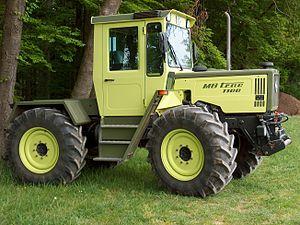
Le MB-trac est un tracteur produit par Mercedes-Benz, qui était basé sur la plate-forme de l'Unimog. Il a été construit de 1973 à 1991.